Kashi Vishwanath Temple

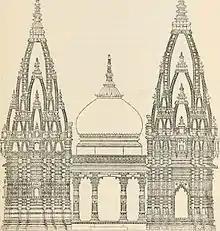
Elevation of the present temple structure

In 1742, the Maratha ruler Malhar Rao Holkar devised a plan to demolish the mosque and reconstruct the Vishweshwar temple at the site. However, his plan did not materialise, partly because of the intervention of the Nawab of Awadh, who was given control of the territory. In 1750, the Maharaja of Jaipur commissioned a survey of the land around the site with the objective of purchasing land to rebuild the Kashi Vishwanath temple, which in turn failed.